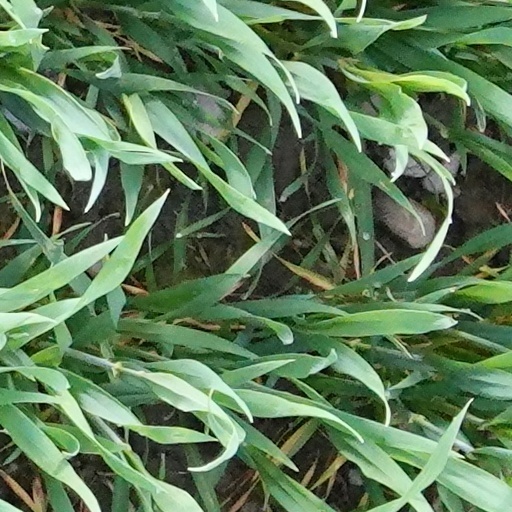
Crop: wheat